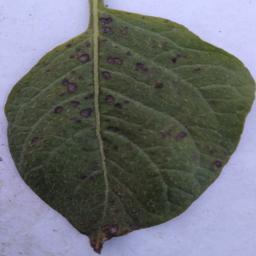
Etiqueta: Tizon_Temprano